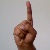
The image shows a hand gesture representing the letter 'D' in Indian Sign Language.